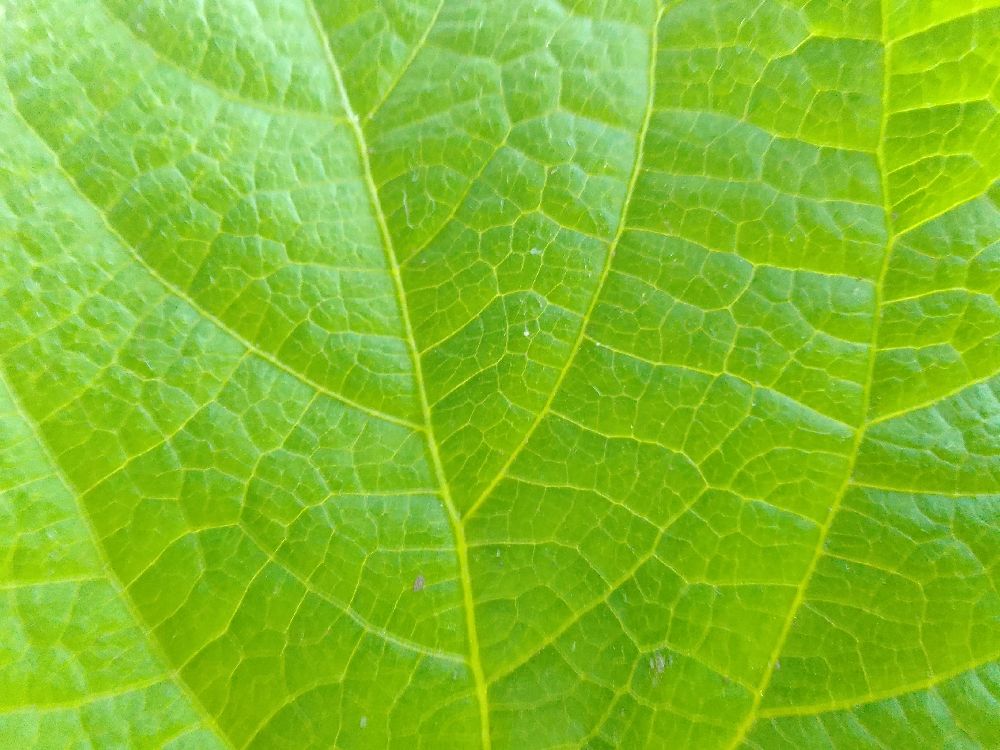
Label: healthy